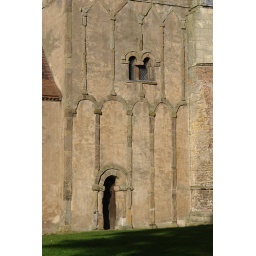
St Peter's Church, Barton upon Humber, Lincolnshire. Detail of Saxon tower with round headed door and windows and bling arcading.